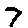
Label: 7